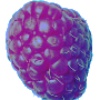
Label: Raspberry 1